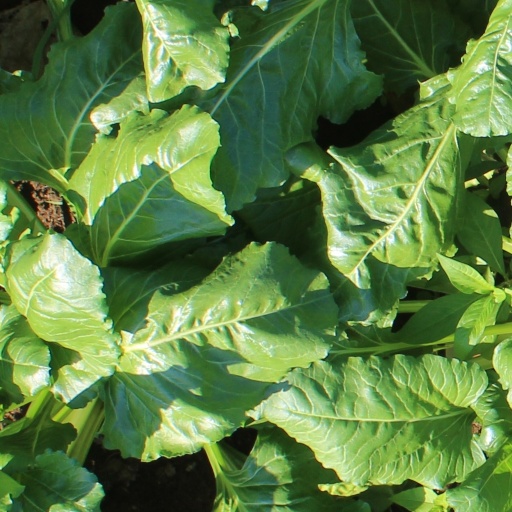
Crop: sugar beet